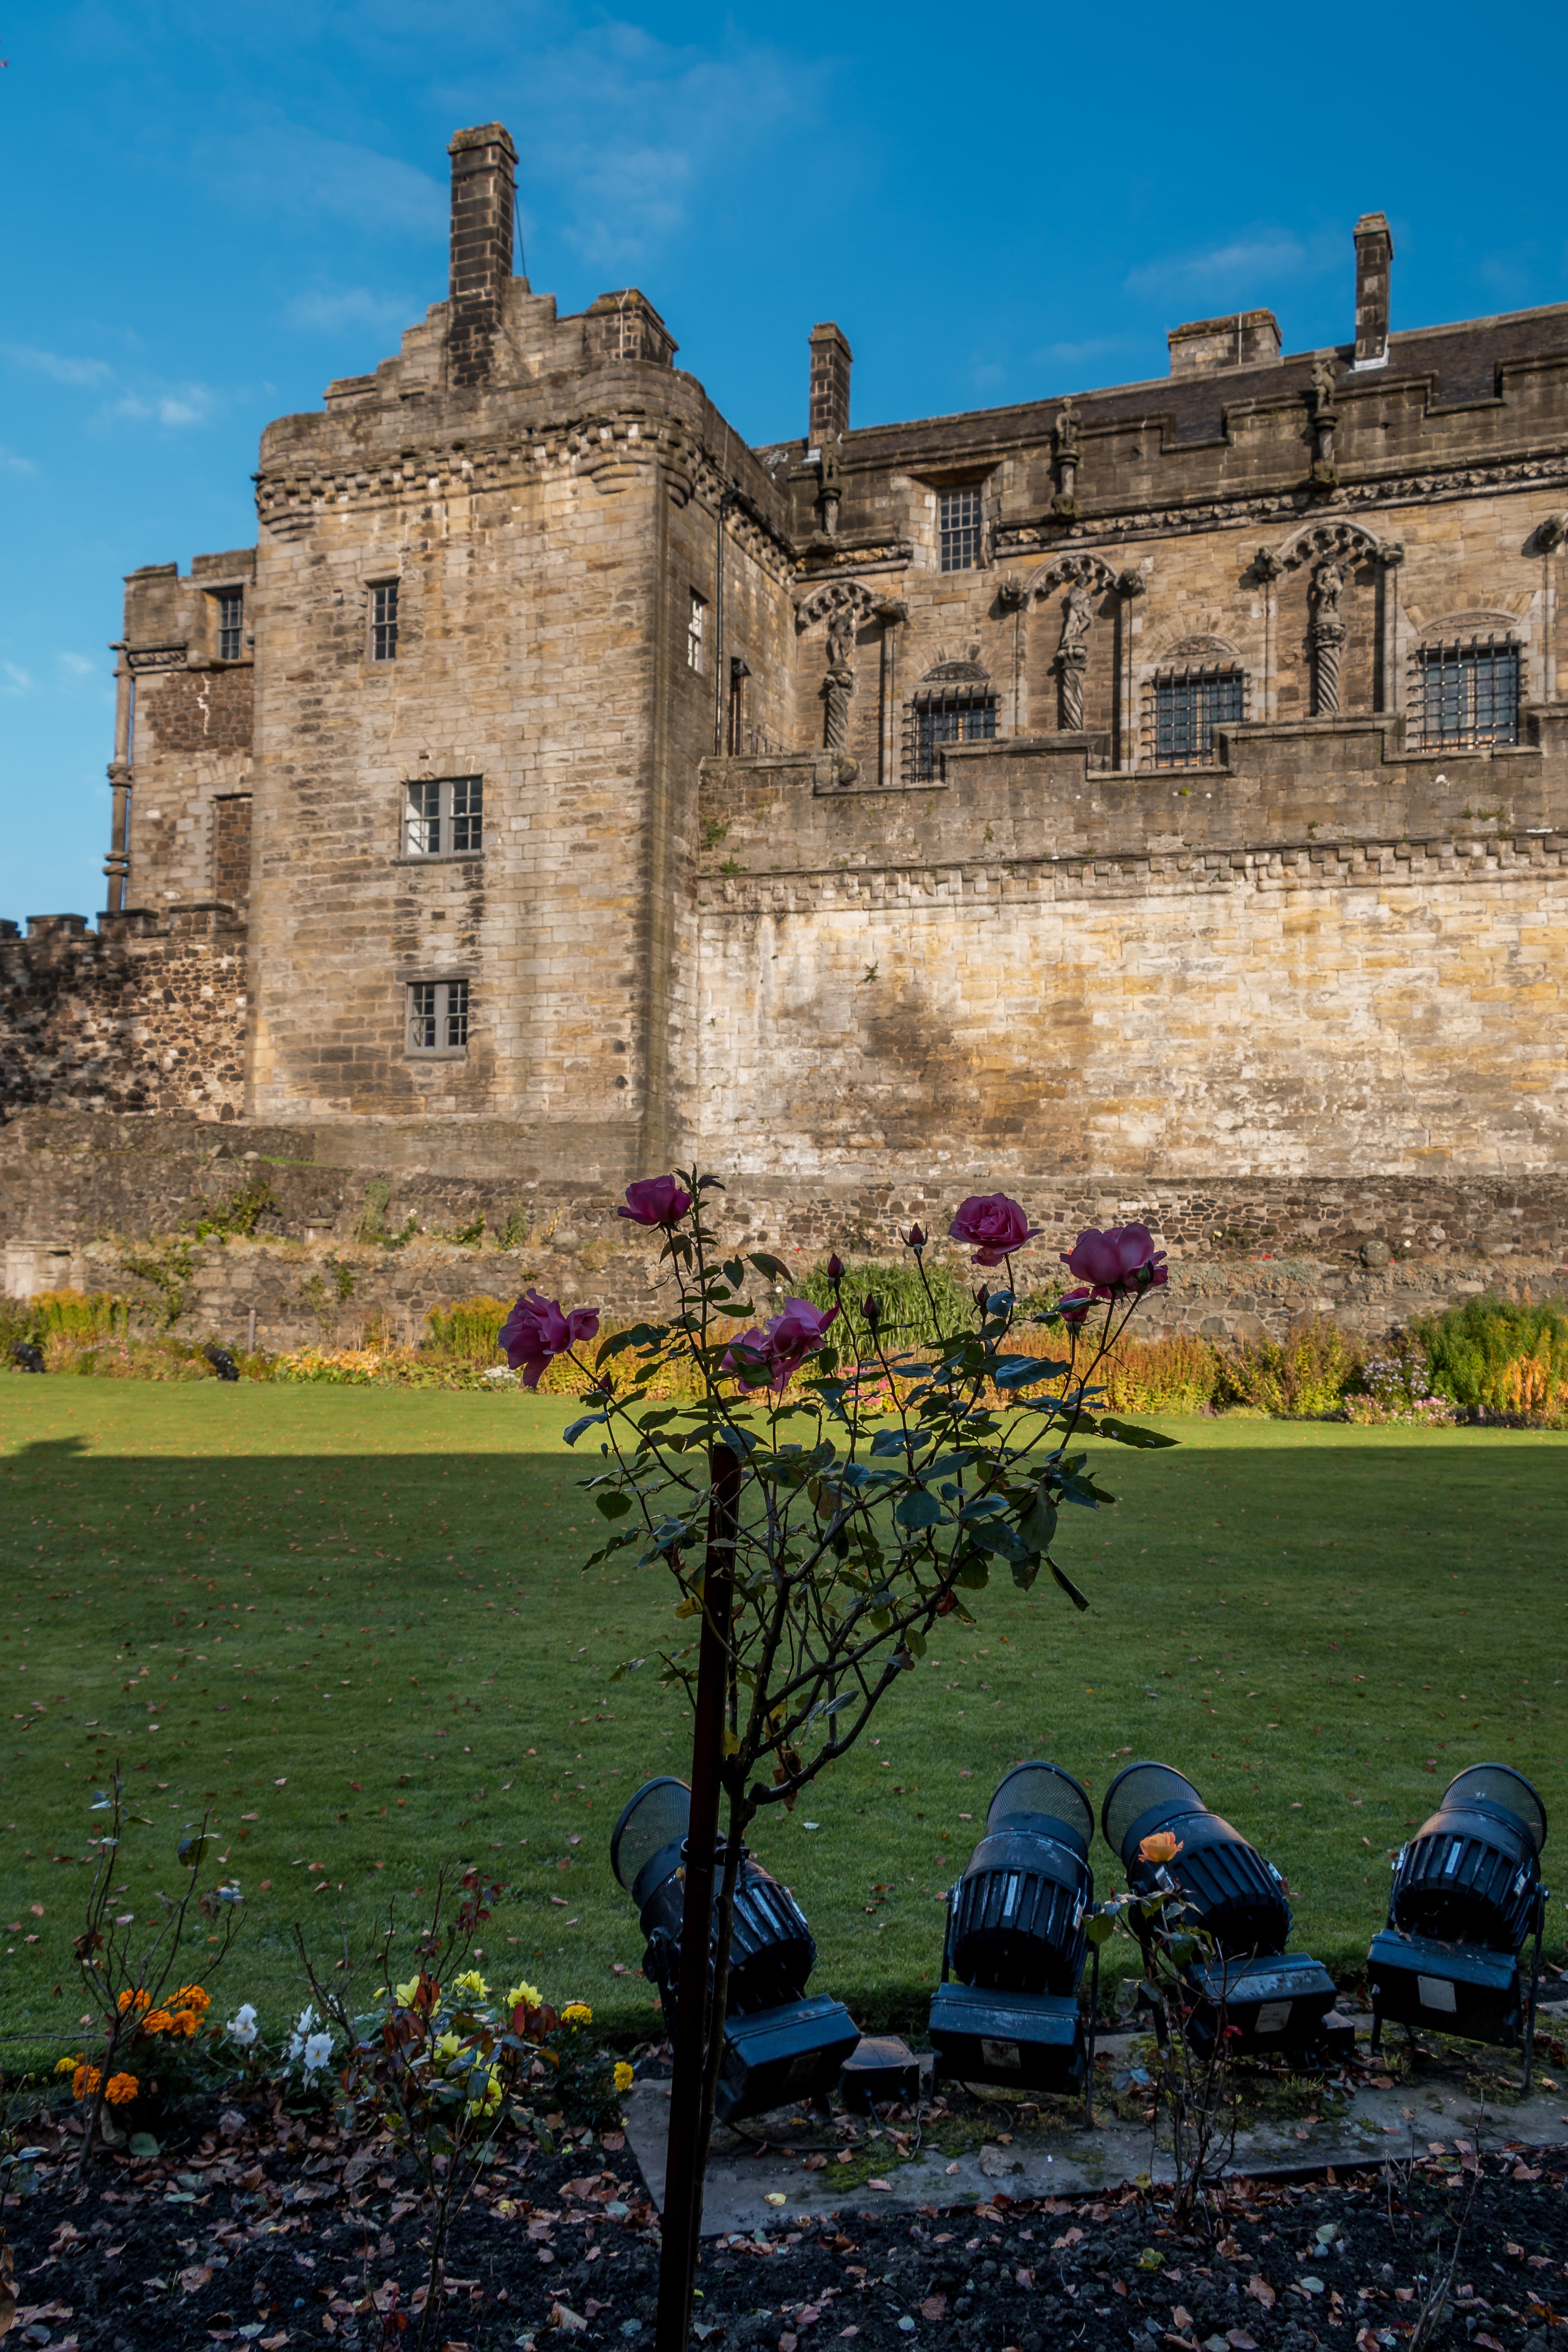
flower, building, chateau, autumn, castle, fortification, garden, ruins, monastery, scotland, stirling, ancient history, stirling castle, scottish castle